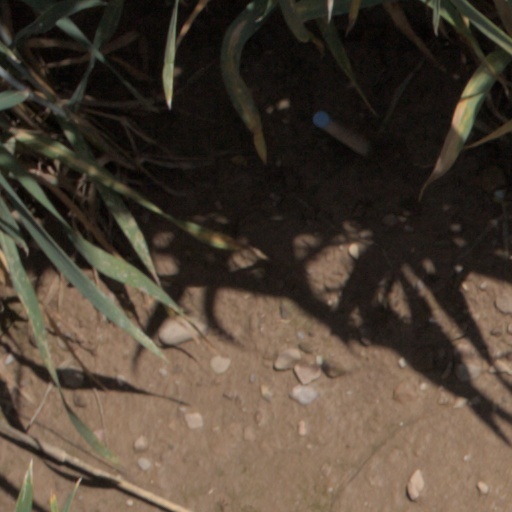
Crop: wheat